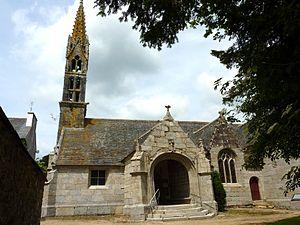
Loqueffret: l'église Sainte-Geneviève vue du sud
Loqueffret, en breton Lokeored, est une commune du centre du Finistère, en région Bretagne, dans l'ouest de la France. Situé au sud des monts d'Arrée, dans la partie orientale du Parc naturel régional d'Armorique, c'est un petit village rural, ancienne patrie des Pilhaouers.